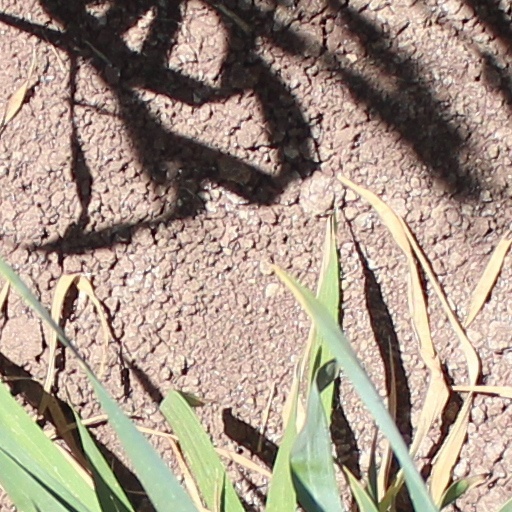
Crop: wheat